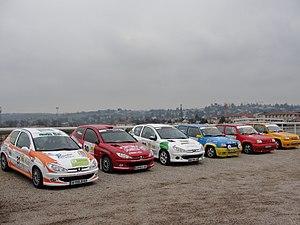
28e rallye baldomérien, parc fermé de l'hippodrome de St-Galmier (Loire), 7 mars 2010.